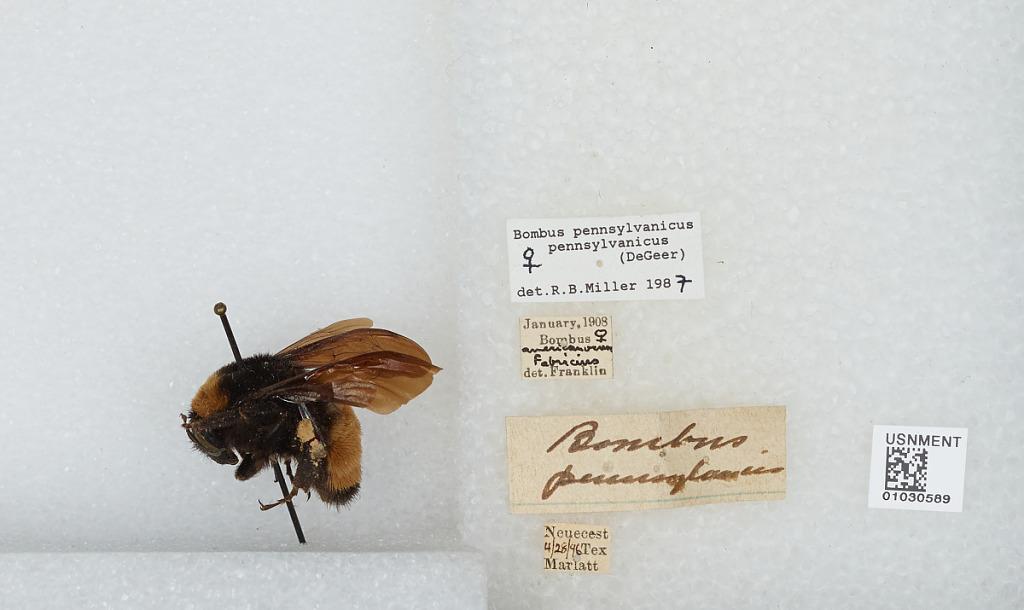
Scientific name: Bombus (Fervidobombus) pensylvanicus pensylvanicus (De Geer)
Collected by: Marlatt
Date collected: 1896-4-28
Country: United States
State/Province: Texas
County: Nueces
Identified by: Franklin